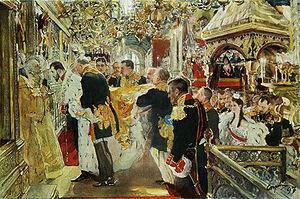
1896 est une année bissextile commençant un mercredi.
La Princesse Alix Viktoria Helene Luise Beatrix de Hesse et du Rhin, née le 6 juin 1872 et exécutée sommairement avec sa famille et les membres de sa suite le 17 juillet 1918, est un membre de la famille grand-ducale de Hesse et du Rhin. Épouse du tsar Nicolas II de Russie en 1894, elle est la dernière impératrice de Russie, sous le nom d'Alexandra Fedorovna Romanova.